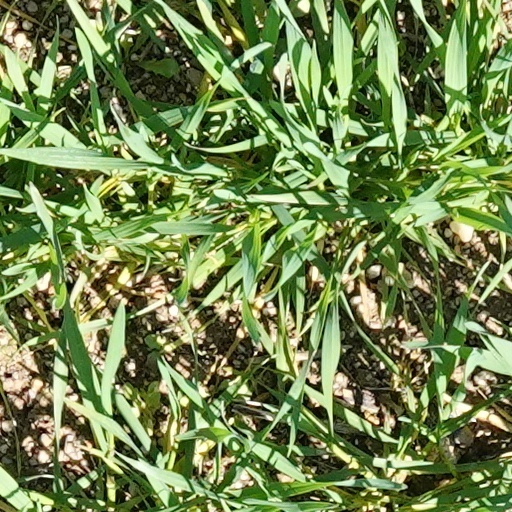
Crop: wheat